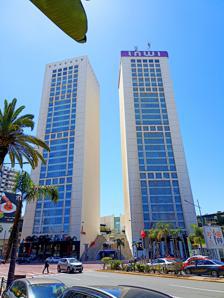
Building: Casablanca Twin Center
Country: Morocco
Year built: 1999
Complex of two skyscrapers in Casablanca, Morocco Casablanca Twin Center برجا الدار البيضاء General information Location Casablanca , Morocco Coordinates 33°35′10″N 7°37′55″W / 33.58611°N 7.63194°W / 33.58611; -7.63194 Completed 1999 Height Roof 115 m (377 ft) Technical details Floor count 28 Floor area 93,000 m 2 (1,000,000 sq ft) Design and construction Architect(s) Ricardo Bofill Taller de Arquitectura The Casablanca Twin Center ( Arabic : برجا الدار البيضاء ) is a complex of two skyscrapers located at Casablanca , Morocco . The two structures, the West Tower and the East Tower , have 28 floors each. The center houses a complex of shops, offices, and a five-star hotel, and lies at the heart of Casablanca in the Maarif district, at the crossroads between Zerktouni Boulevard and the Boulevard Al Massira Al Khadra. The main architect was Ricardo Bofill and the associate architect was the Moroccan Elie Mouyal. Location and appearance The complex forms the main gateway to the residential districts in the west of the city, and is located on a triangular site which emphasizes the project's asymmetry . The two connecting towers are identical, but distinct, and are joined at the lower levels by a large complex containing the bulk of the popular shopping center. The whole structure presents a modern high-tech image, with a pared-down design and minimal relief, while local tradition is maintained in the building materials: marble , plaster , and ceramic tiles. The central square is a landscaped shopping center on three terraces, offering a perspective on the urban scale, when seen from the exterior. The two towers are one of the tallest buildings in Casablanca. They rise through 115 meters (377 ft) to a total of 28 floors each. The total floor area is 93,000 m 2 (1,001,044 sq ft), with a 7.2-meter-high (24 ft) atrium. There are 15 elevators (lifts) in the Twin Center. The towers were inaugurated in 1998 and became a landmark in Casablanca. Use of towers Above the shopping center, which includes 5 levels, has a supermarket in addition to boutique and designer shops, are the two towers: The West Tower , or Tower A , forming part of the shopping center, with multiple floors of office accommodation above; The East Tower , or Tower B , which contains the five-star Kenzi Tower Hotel. Offices in Tower A are much sought after by international businesses. The hotel in Tower B has 210 bedrooms, plus 27 suites, including the 'Casablanca Royal Suite'. Facilities such as spa, bars, and restaurants are open to non-residents and are popular amongst Casablanca's richer residents, particularly the panoramic restaurant on the 27 floor, and "Bar 28", located on the 28 and top floor of Tower B. Gallery See also Hassan II Mosque List of tallest buildings in Morocco List of tallest buildings in Africa List of skyscrapers List of the world's tallest structures List of works by Ricardo Bofill Taller de Arquitectura References